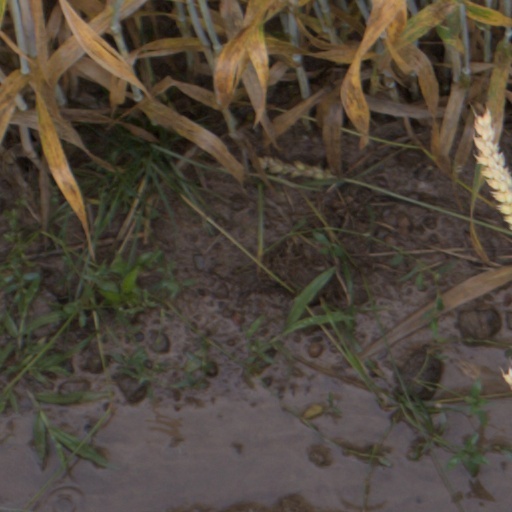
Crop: wheat